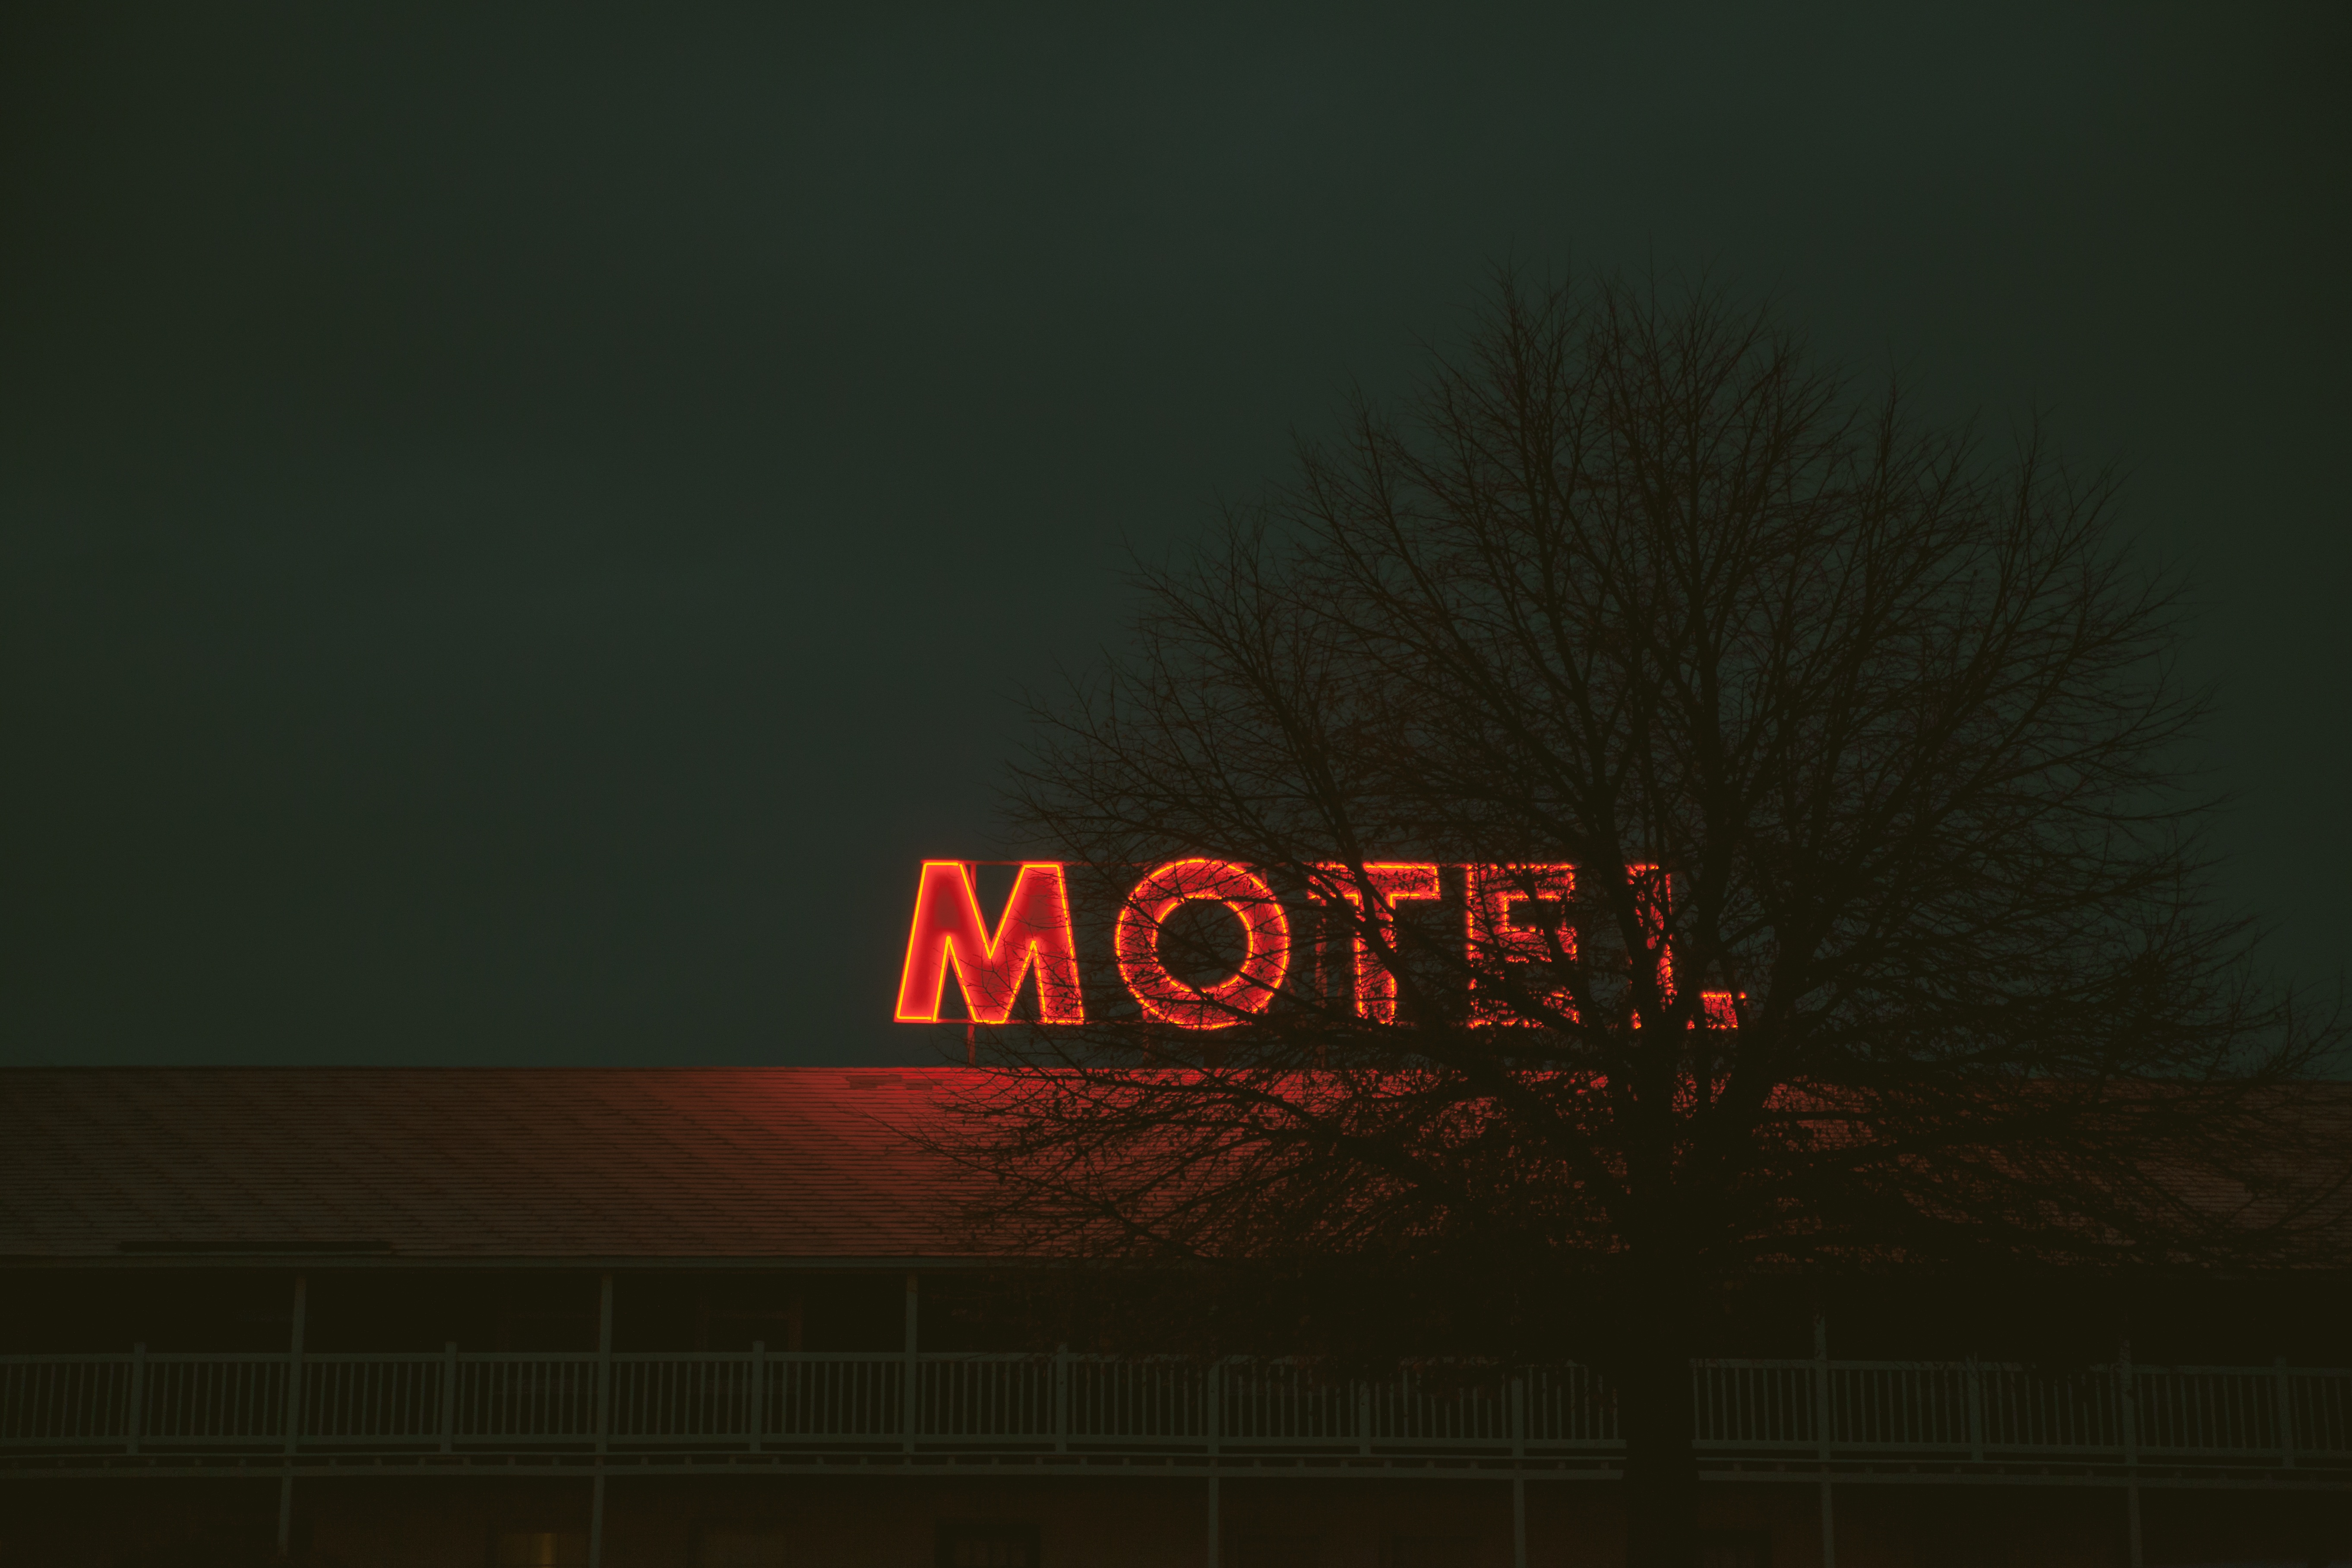
light, night, morning, vacation, travel, explore, recreation, live, sign, motel, evening, young, red, relax, tranquil, scenic, journey, peaceful, natural, scenery, holiday, calm, serene, darkness, trip, lighting, neon, motivation, wander, outdoors, relaxation, earth, hotel, seasons, shape, computer wallpaper